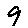
Label: 9